Ulrich Brinkhoff

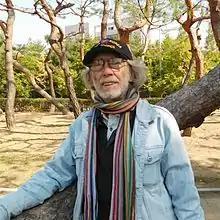
Ulrich Brinkhoff 2015 in Korea

Brinkhoff was born at the beginning of World War II, his father an Air Force pilot and his mother a bookseller. He was primarily raised by his grandparents after his parents' divorce in 1947. In 1949 his stepfather joined the family, but Brinkhoff ran away shortly after and lived with an uncle in Stadtoldendorf, away from Holzminden, where his school was.